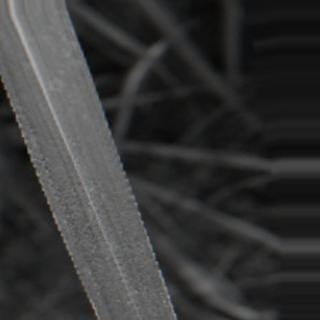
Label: sugarcane_bacterial_blight